608 Fifth Avenue

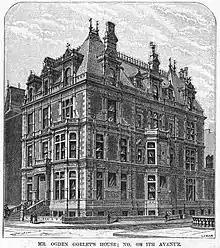
Ogden Goelet's mansion at 608 Fifth Avenue, designed by E.H. Kendall

By the beginning of the 20th century, most of the area's mansions had given way to office and commercial buildings. When Ogden Goelet died in 1897, his widow inherited his property at 608 Fifth Avenue, while his brother Robert became the trustee, a role later passed to Robert's son Robert Walton Goelet. In 1920, Robert Walton Goelet commissioned the construction of an art gallery at 606 Fifth Avenue, directly south of Ogden's estate. Ogden's widow Mary R. Goelet continued to live in the 608 Fifth Avenue mansion until 1926.